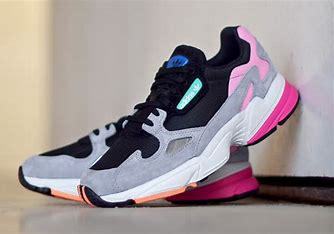
Brand: Adidas
Model: Falcon